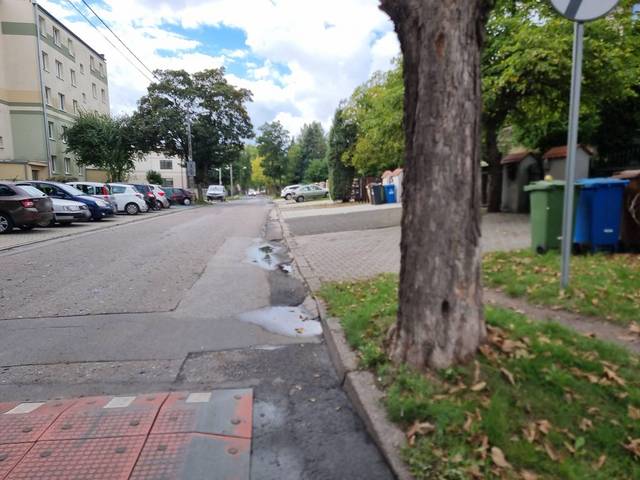
Region: Poland
Coordinates: 51.658, 19.388